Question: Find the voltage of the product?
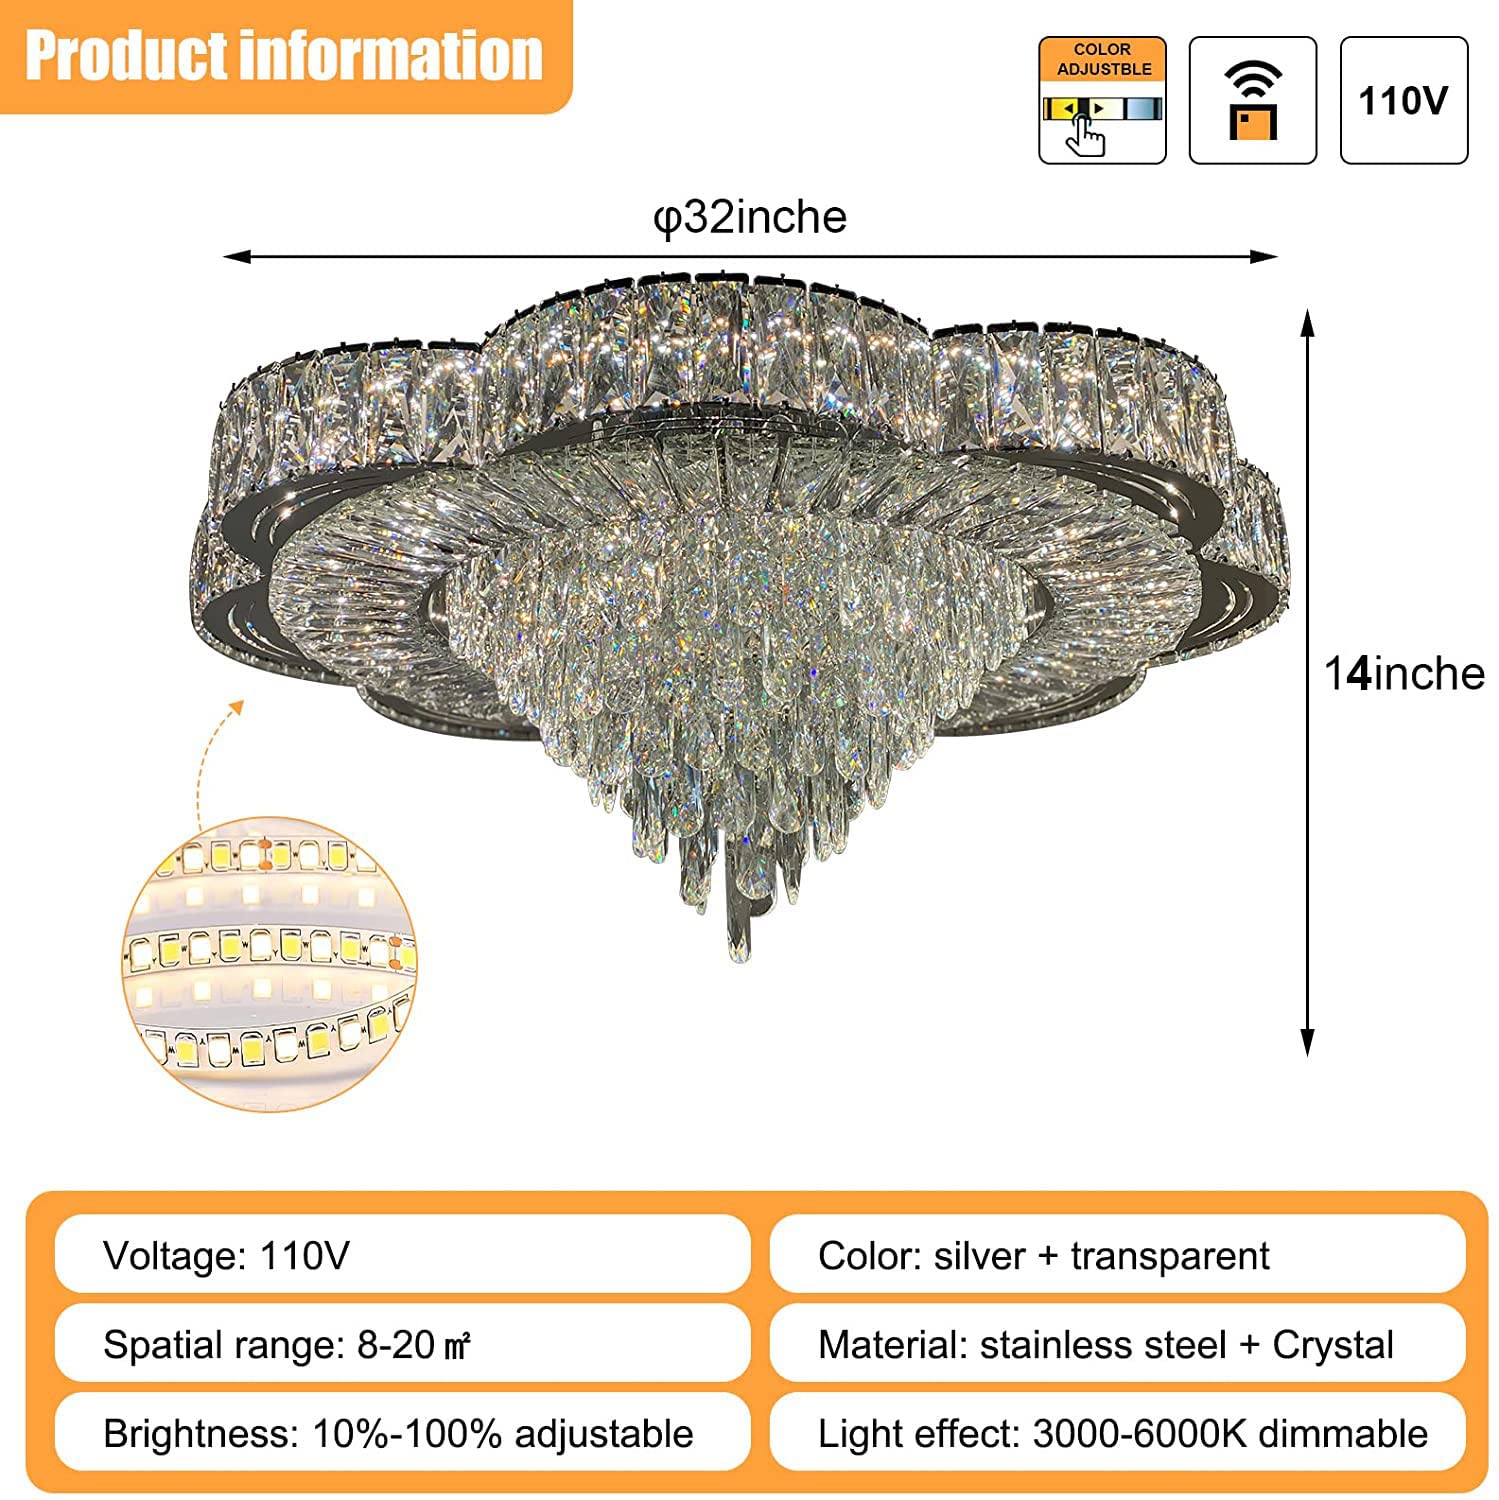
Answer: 110.0 volt